J. R. Clifford

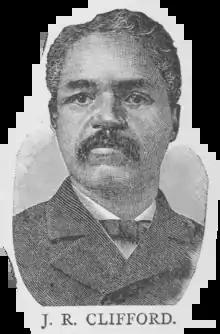
Portrait of J. R. Clifford

J. R. Clifford (September 13, 1848 – October 6, 1933) was West Virginia's first African-American attorney. Clifford was also a newspaper publisher, editor and writer, school teacher, and principal. He was a Civil War veteran, grandfather, as well as a civil rights pioneer and founding member of the Niagara Movement (forerunner to the NAACP). Despite boundaries derived from racial discrimination, Clifford's accomplishments were great, reflecting his ability and determination.